Scatter Their Own

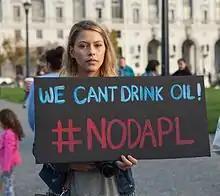
2016 protests against Dakota Access Pipeline

During the 2016 protest of the 1,172-mile-long Dakota Access Pipeline